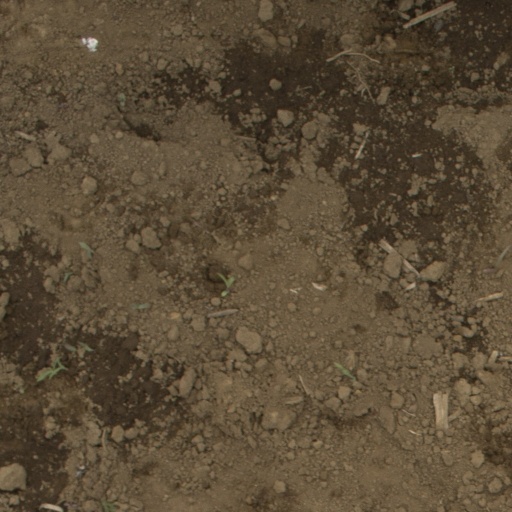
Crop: Jerusalem artichoke